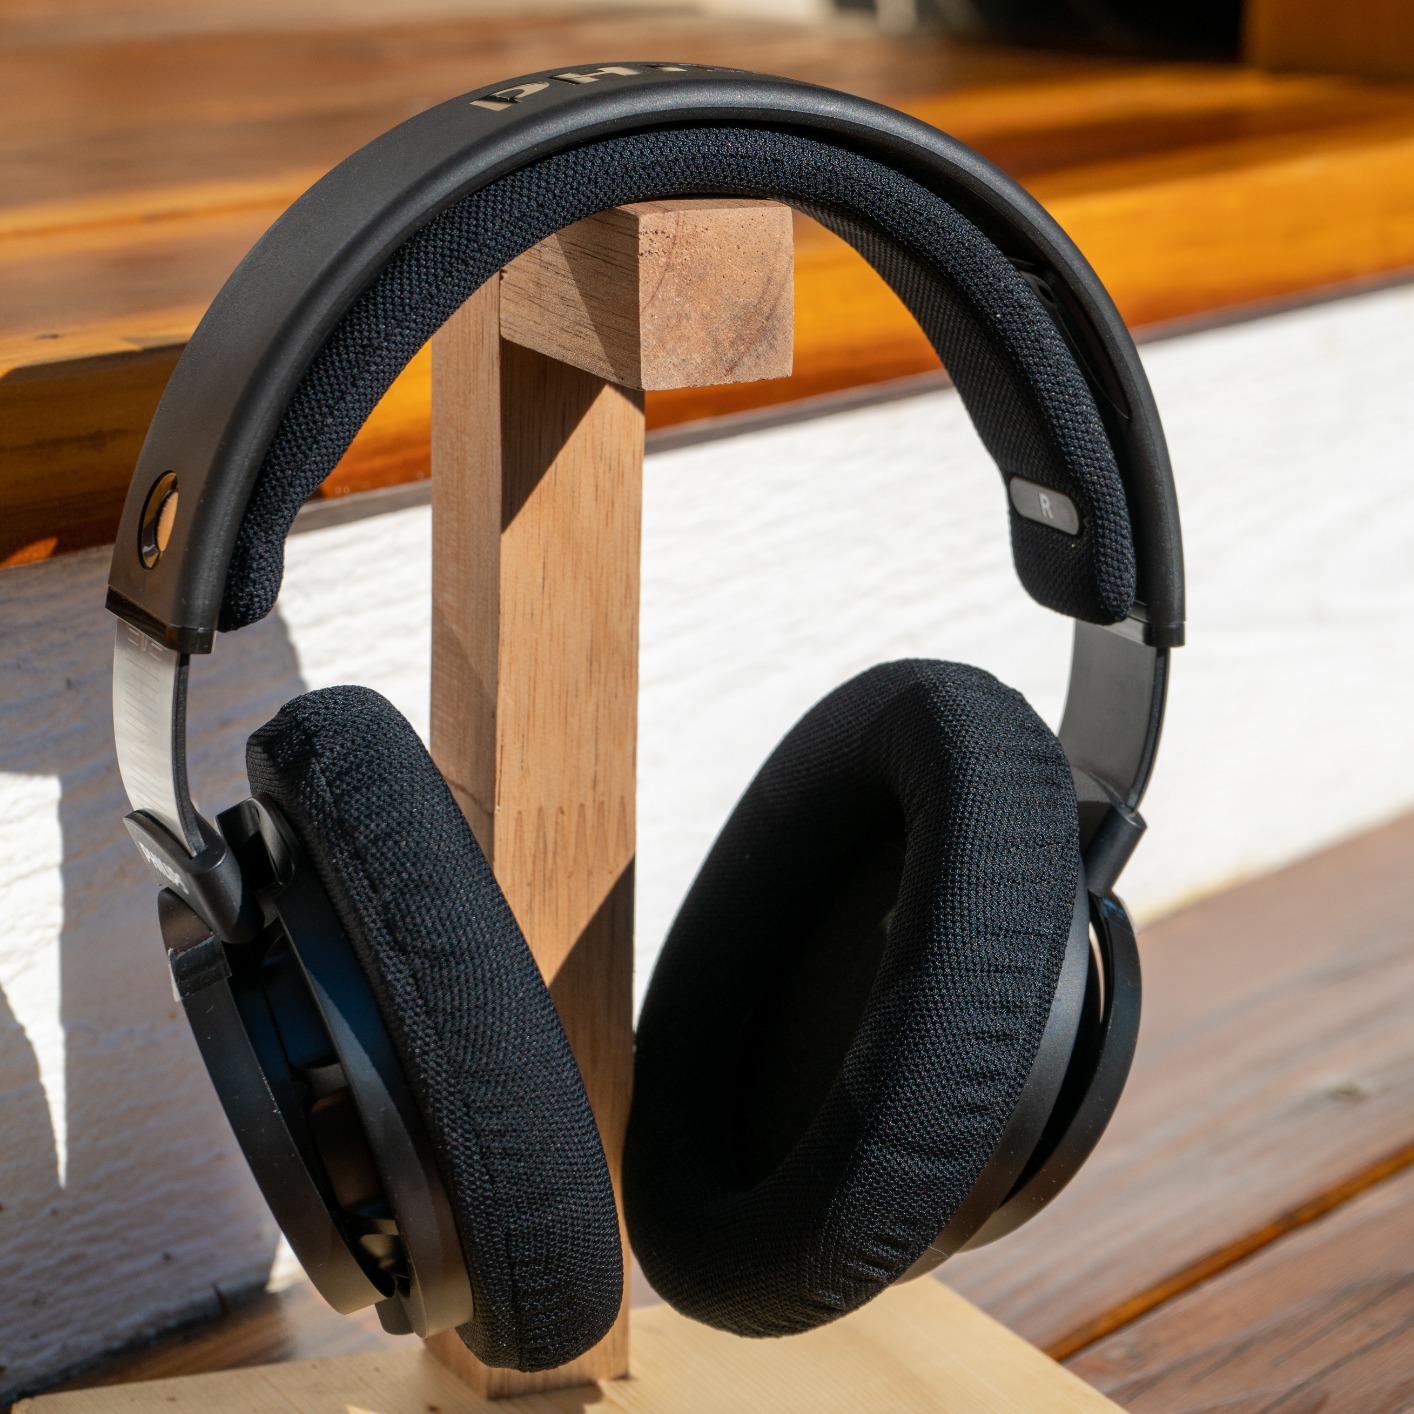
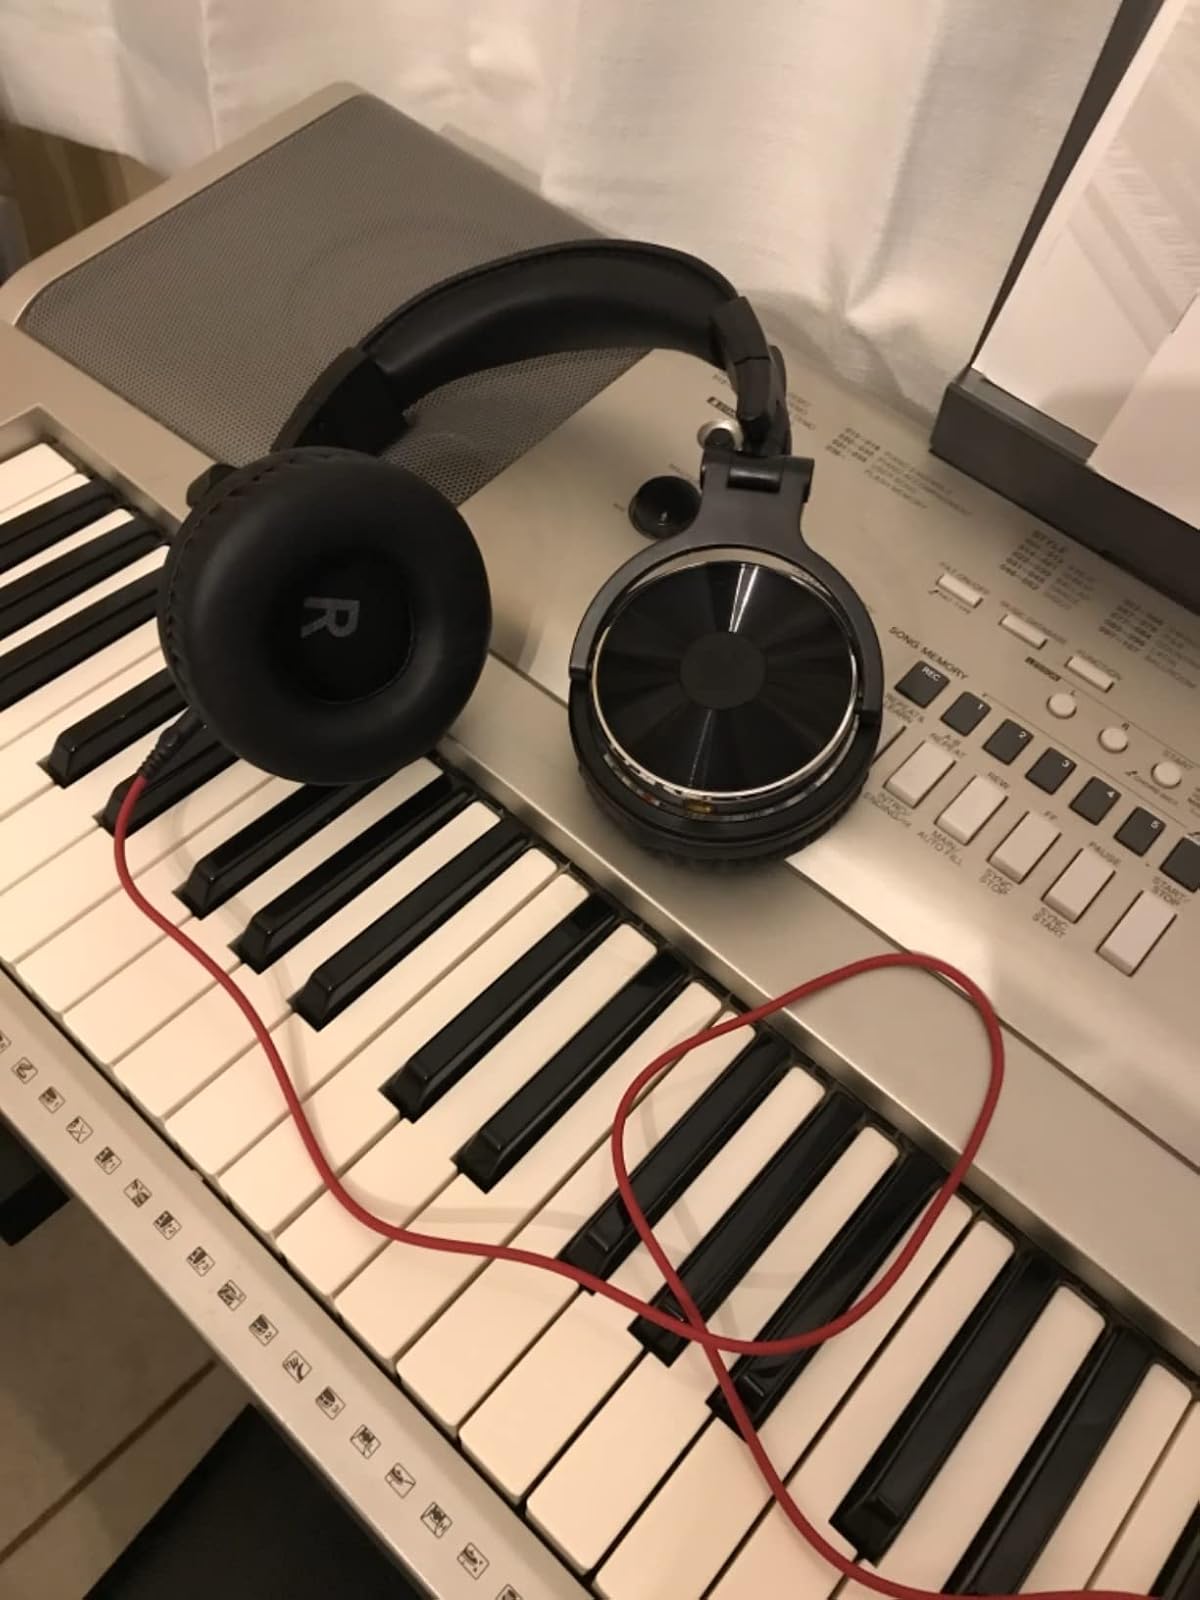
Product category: headphones
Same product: no